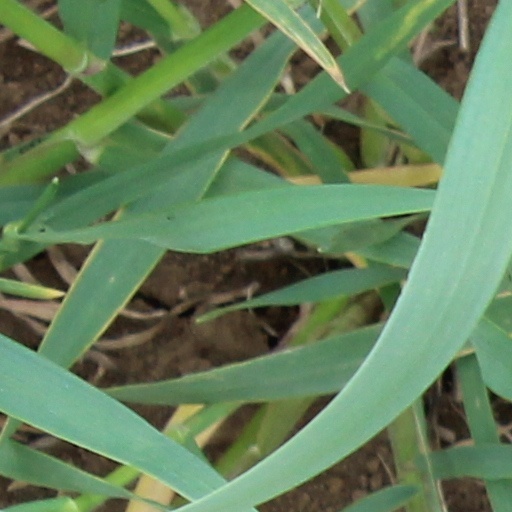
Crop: wheat